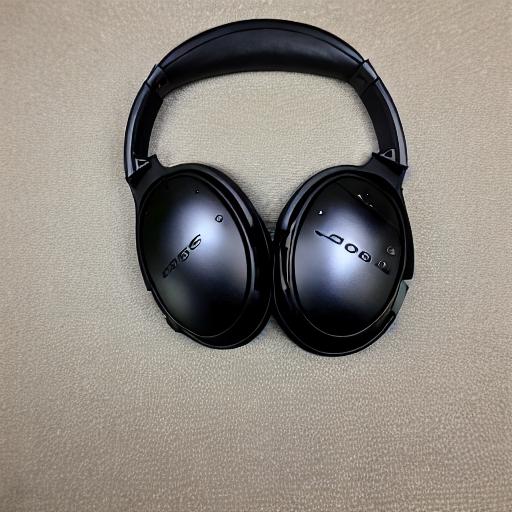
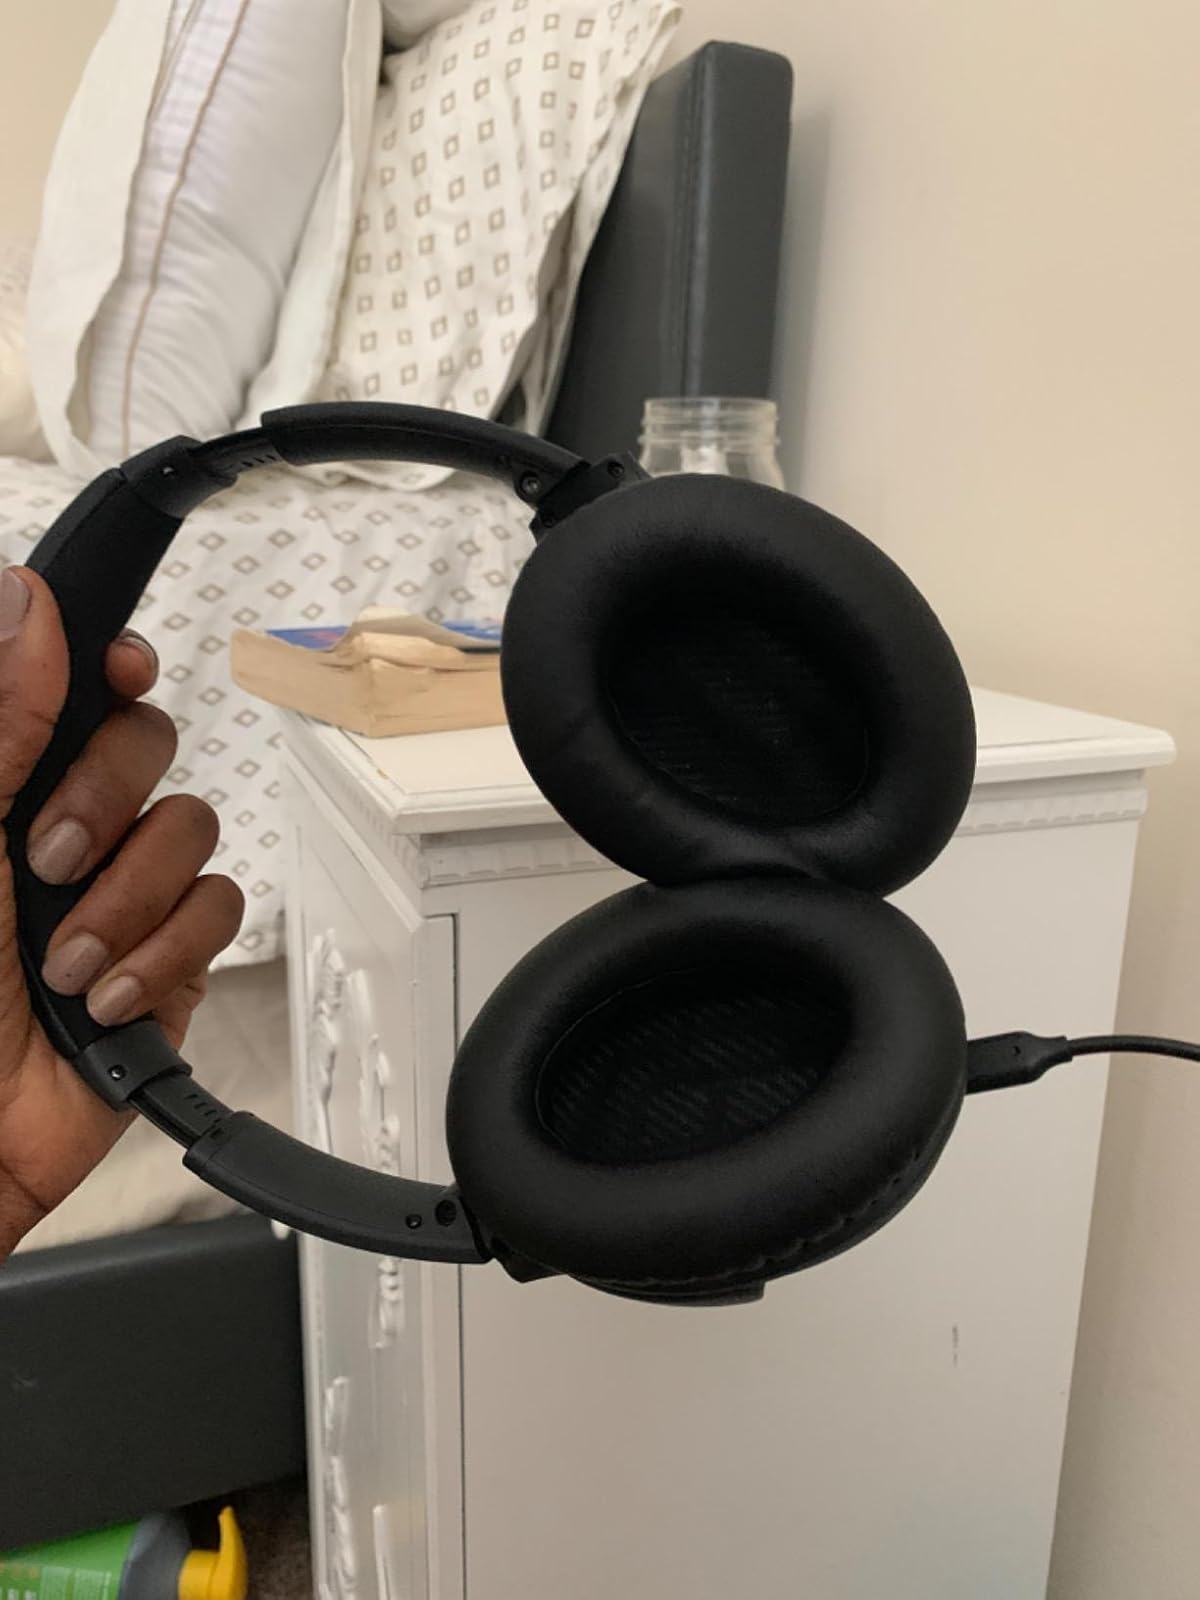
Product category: headphones
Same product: no